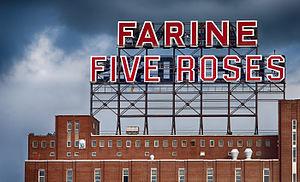
La minoterie ADM est un moulin à farine historique situé dans le quartier Ville-Marie de Montréal. Elle est de notoriété publique grâce à son affichage néon Farine Five Roses que l'on peut apercevoir pendant la nuit à plusieurs kilomètres de distance.
L'enseigne lumineuse Farine Five Roses est un néon publicitaire installé sur le toit de la minoterie ADM à Montréal. Elle a été qualifiée d'« icône du patrimoine industriel de Montréal » et figure dans un palmarès des 15 symboles les plus emblématiques de Montréal.